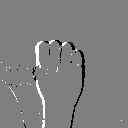
ASL letter: m